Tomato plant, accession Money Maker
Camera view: bottom (45 deg); turntable rotation: 0 degrees
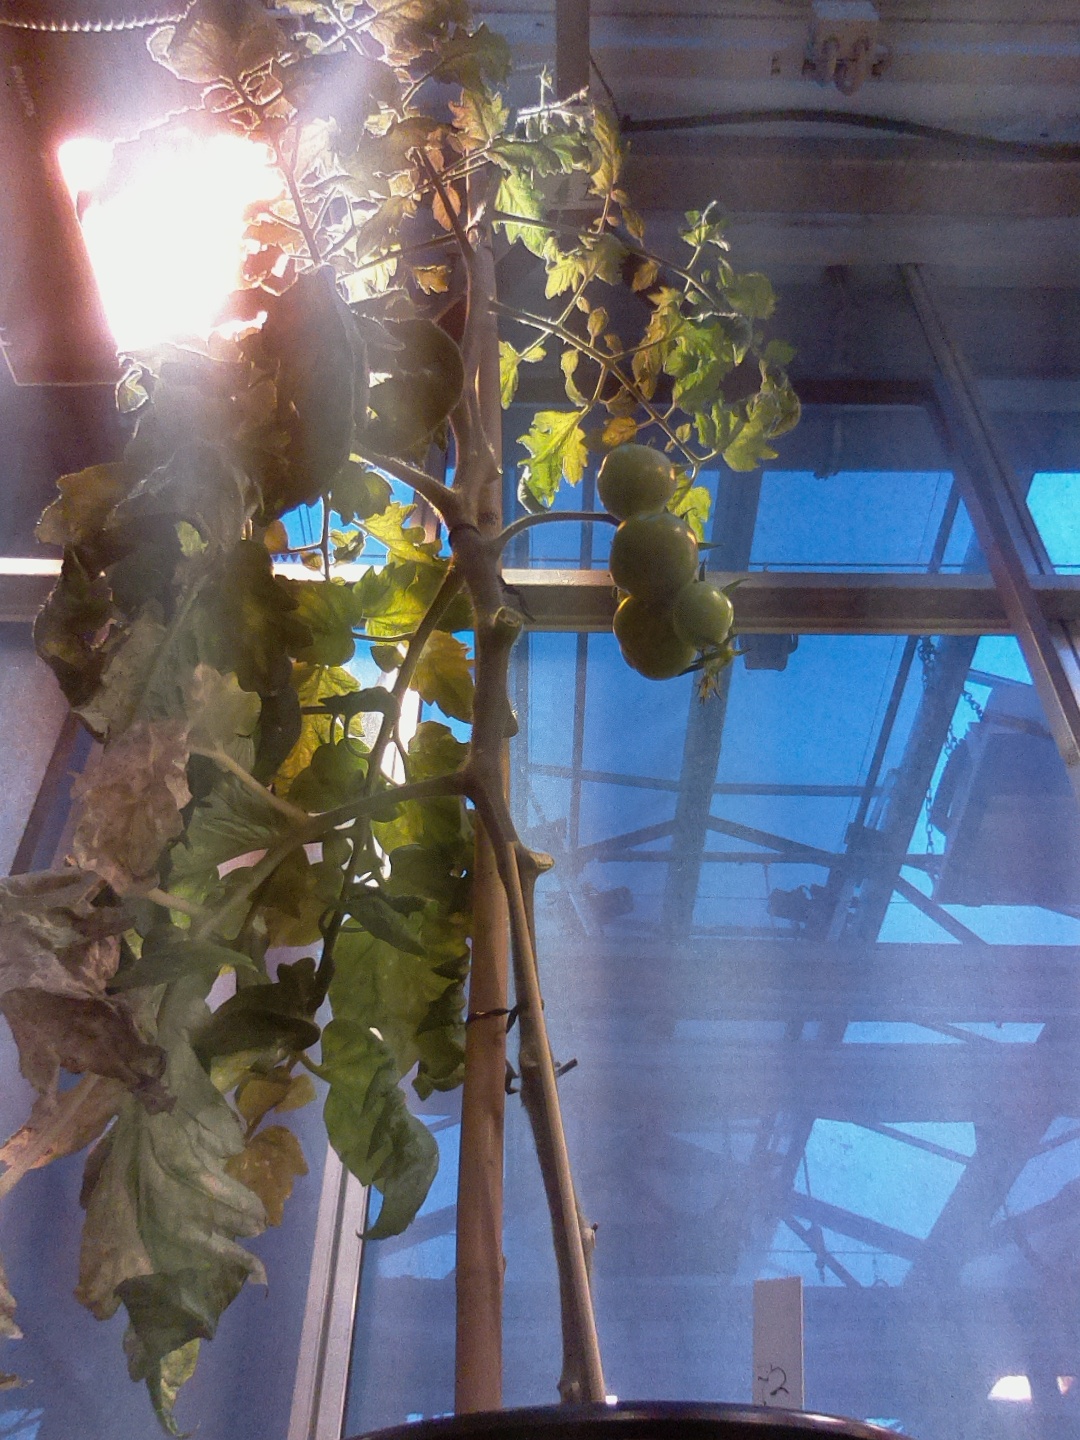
BBCH growth stage 77: 70%-80% of final fruit size